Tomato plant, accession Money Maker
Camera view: bottom (45 deg); turntable rotation: 120 degrees
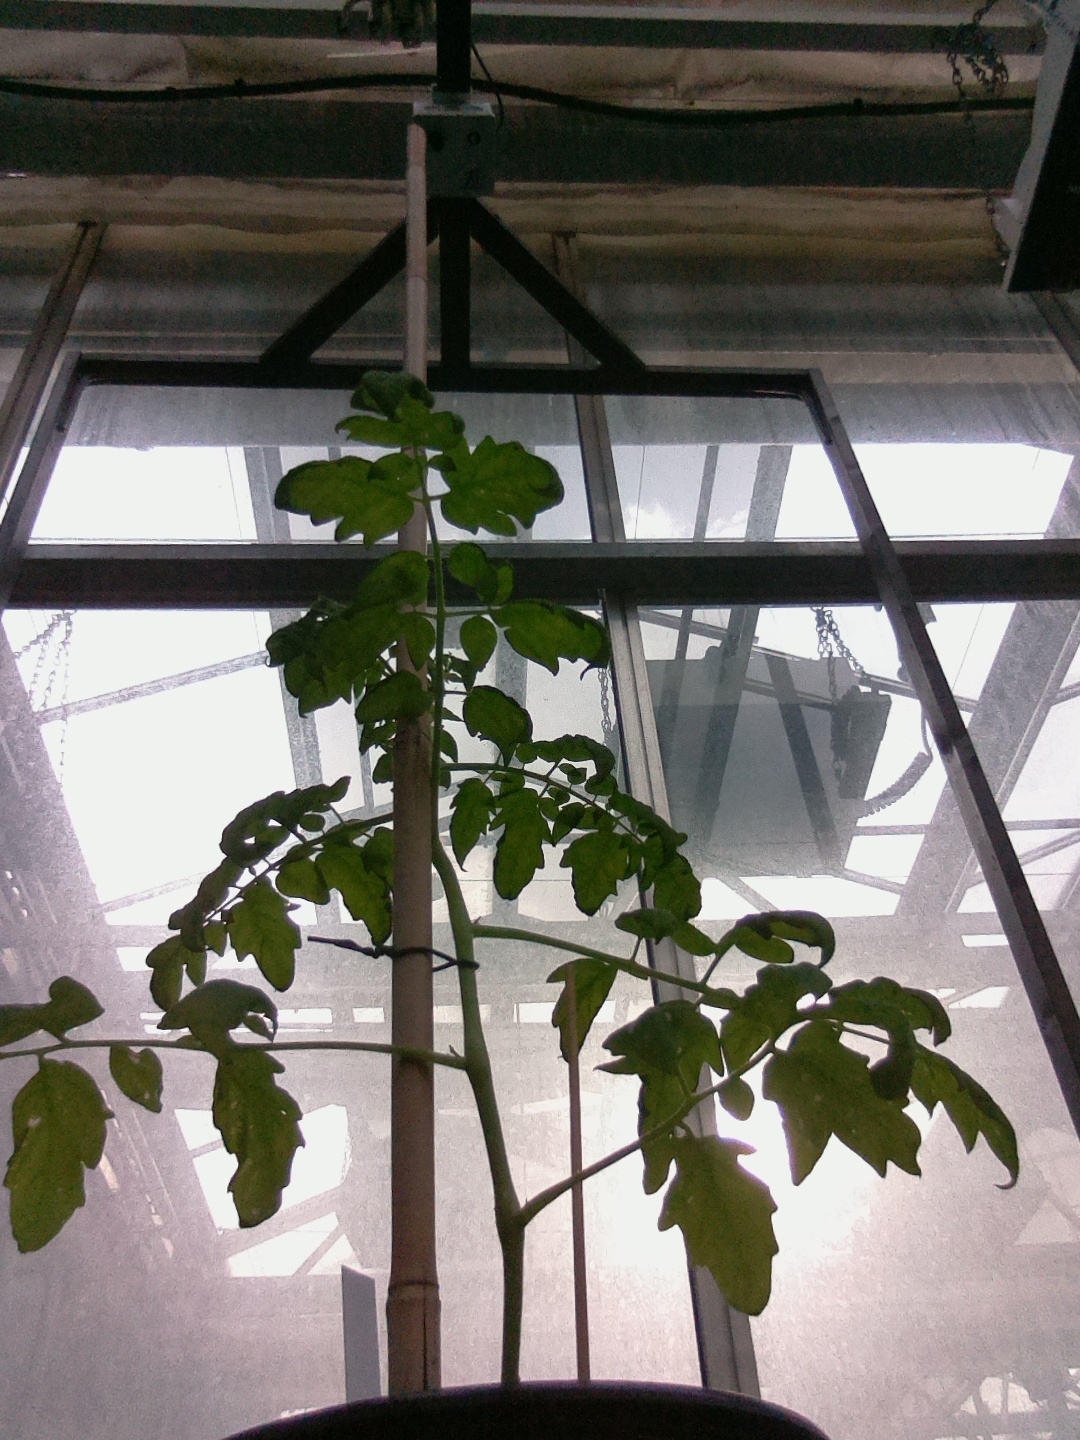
BBCH growth stage 15: 10 of true leaves visible